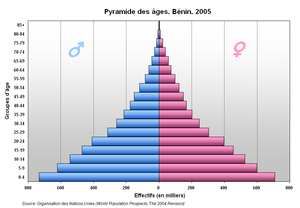
Pyramide des âges, Bénin, 2005
Cet article contient des statistiques sur la démographie au Bénin.